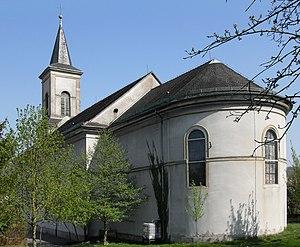
L'église Saint-Martin à Walheim
Walheim est une commune française située dans le département du Haut-Rhin, en région Grand Est.